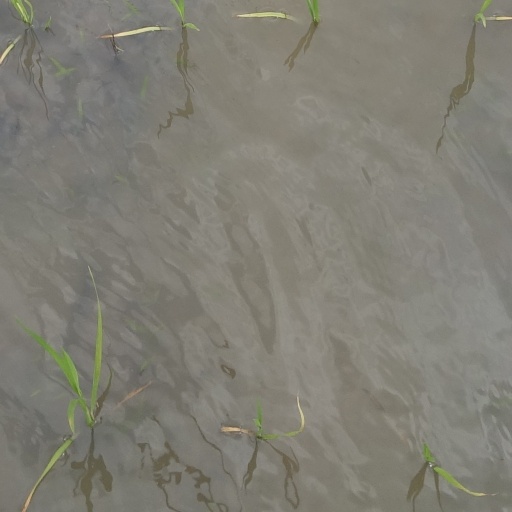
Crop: rice